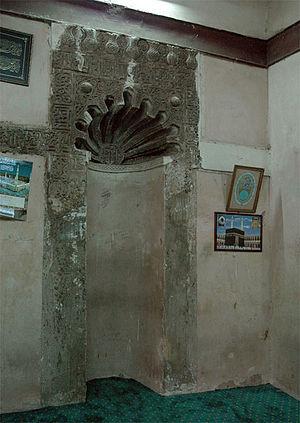
Mashad of Sayyida Ruqayya. Cairo, Egypt